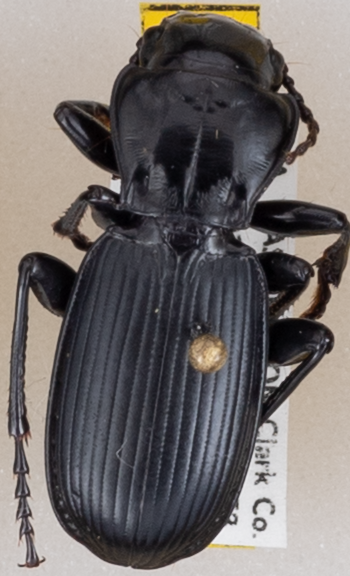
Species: Pterostichus lama
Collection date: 2021-07-06
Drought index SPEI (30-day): -0.932
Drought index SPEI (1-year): -1.13
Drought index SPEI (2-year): -0.198